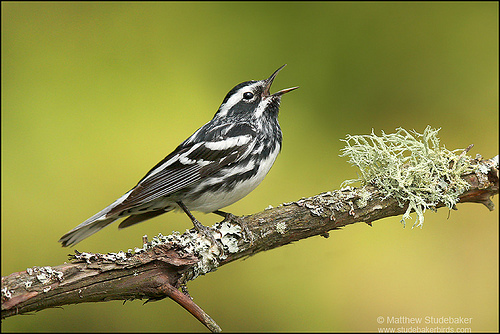
this bird has a white belly and a black crown on its head.
the black wings have several white wingbars, the bill is long and pointed, a head that is large for the size of its body, and long, thin legs and feet.
this bird has white eyering as well as eyebrow, with black pointy bill.
the bird is striped black and white and has black eyes and a slightly curved beak.
this bird has a medium sized black beek, as well as black feathers, and white wing bars.
a black and white bird with a thin, black beak.
this bird has wings that are black and has a white belly
this bird is white and black in color, with a sharp black beak.
this particular bird has a belly that is white and black
this bird has a brown and white crown, brown and white primaries, and a white belly.
Species: Black And White Warbler